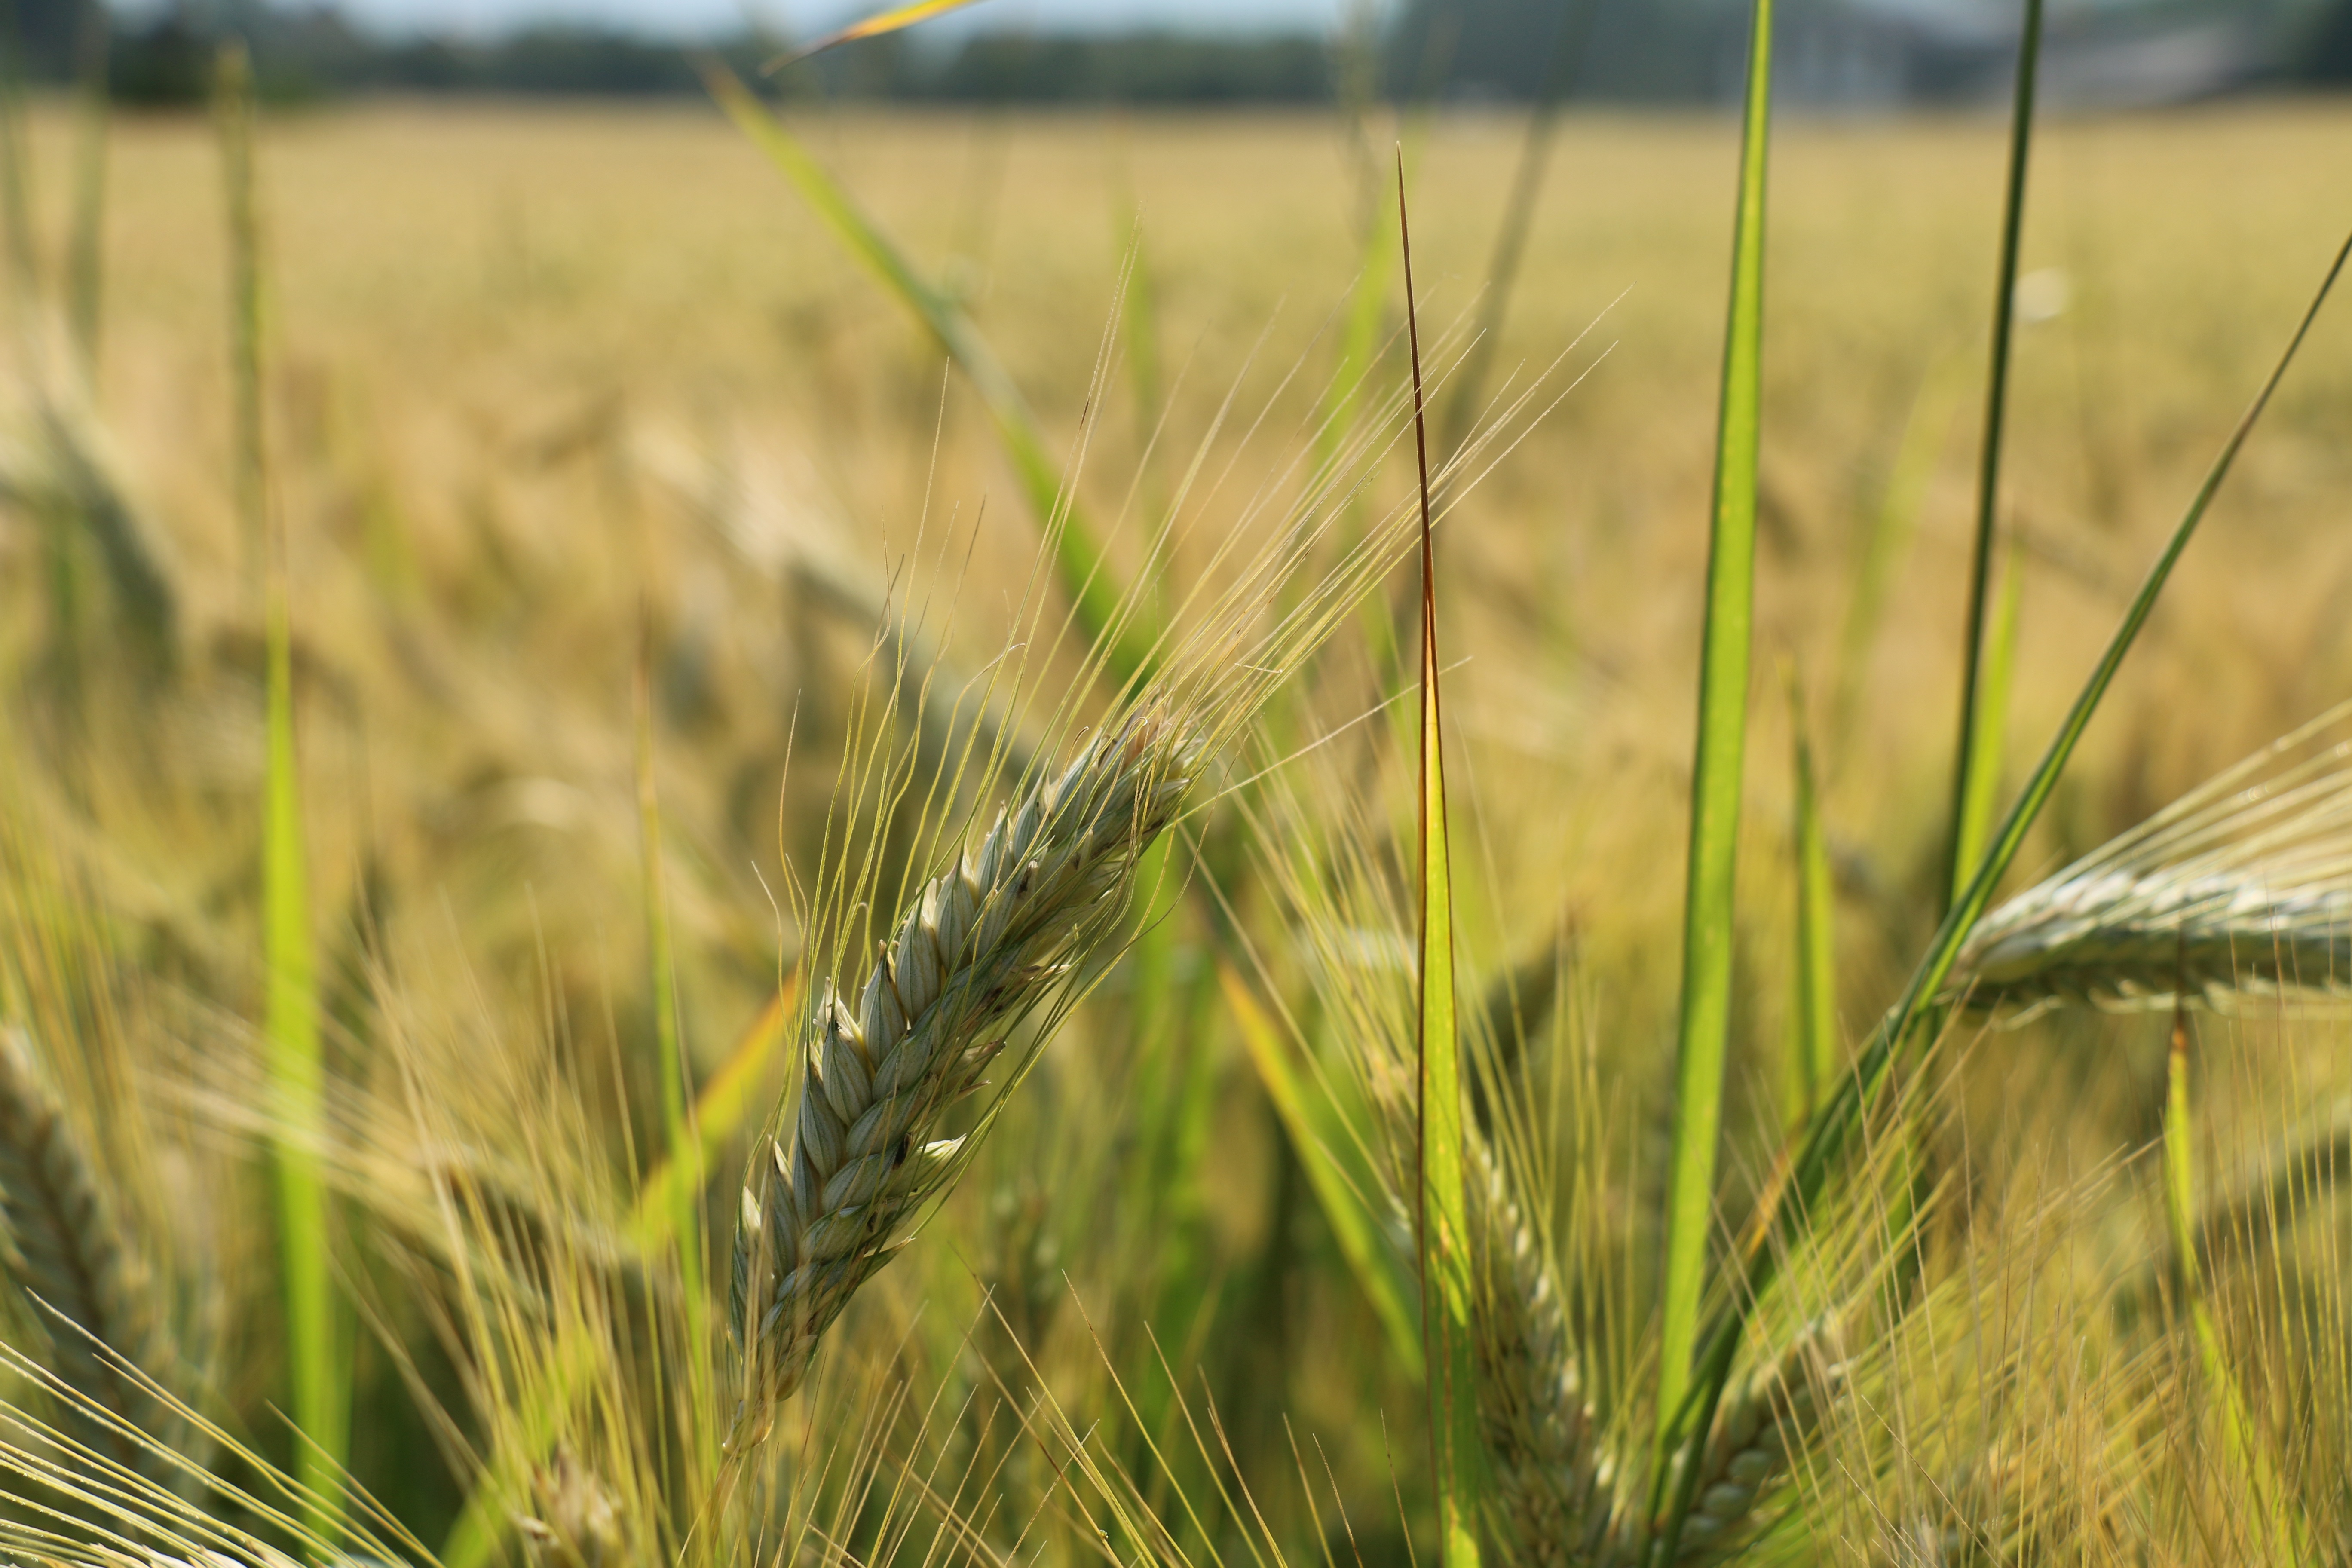
nature, grass, plant, field, lawn, meadow, barley, wheat, grain, prairie, food, green, crop, agriculture, cereal, grassland, rye, cornfield, cereals, ecosystem, paddy field, flowering plant, commodity, triticale, hordeum, grass family, land plant, phragmites, food grain